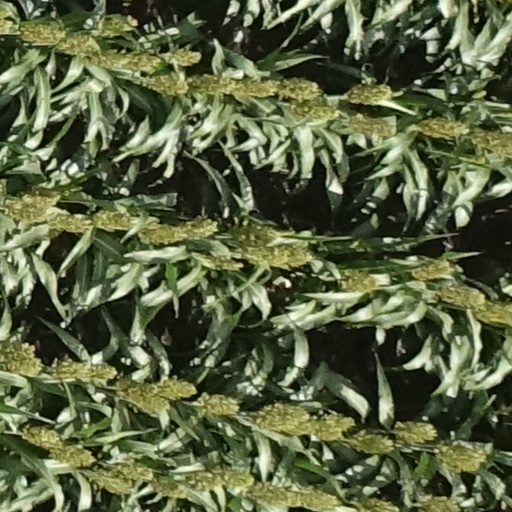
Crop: sorghum